McLintock!

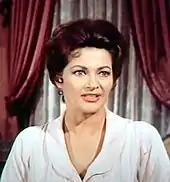
Yvonne De Carlo as Mrs. Warren

The script was developed by John Wayne as a way for him to express his disapproval for how Westerns negatively represent Native Americans, his opinions on marital abuse, and discontent for political corruption from either party, intentionally contrasting previous films in which Wayne starred but had little creative control, such as John Ford's "The Searchers". Another sharp contrast from previous films of Wayne is the emphasis on comedy, and using the Western setting for slapstick possibilities. He offered the job of directing to Andrew McLaglen, son of Wayne's longtime co-star Victor McLaglen, who had directed a number of low-budget features and had worked widely in television. It was the first movie fully produced by Wayne's son, Michael, although he had worked on a number of other films in various capacities. The male juvenile lead was John Wayne's younger son, Patrick.